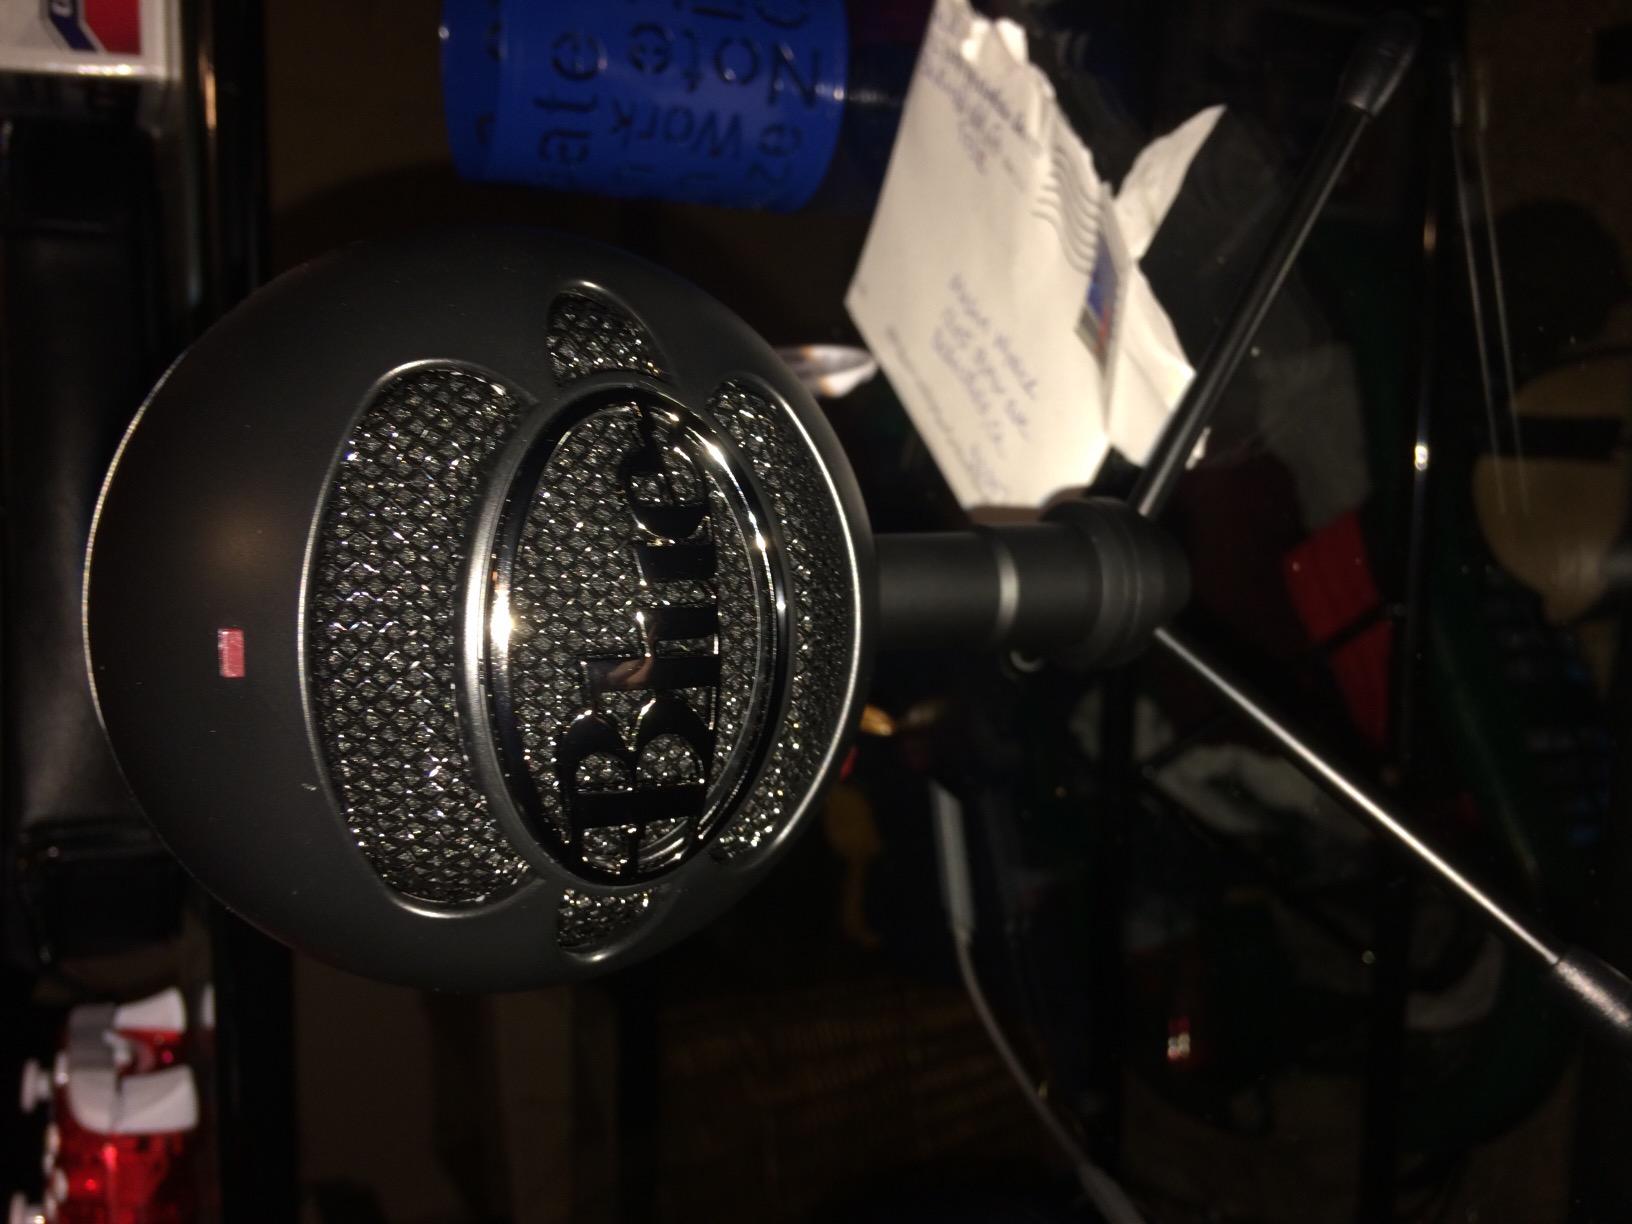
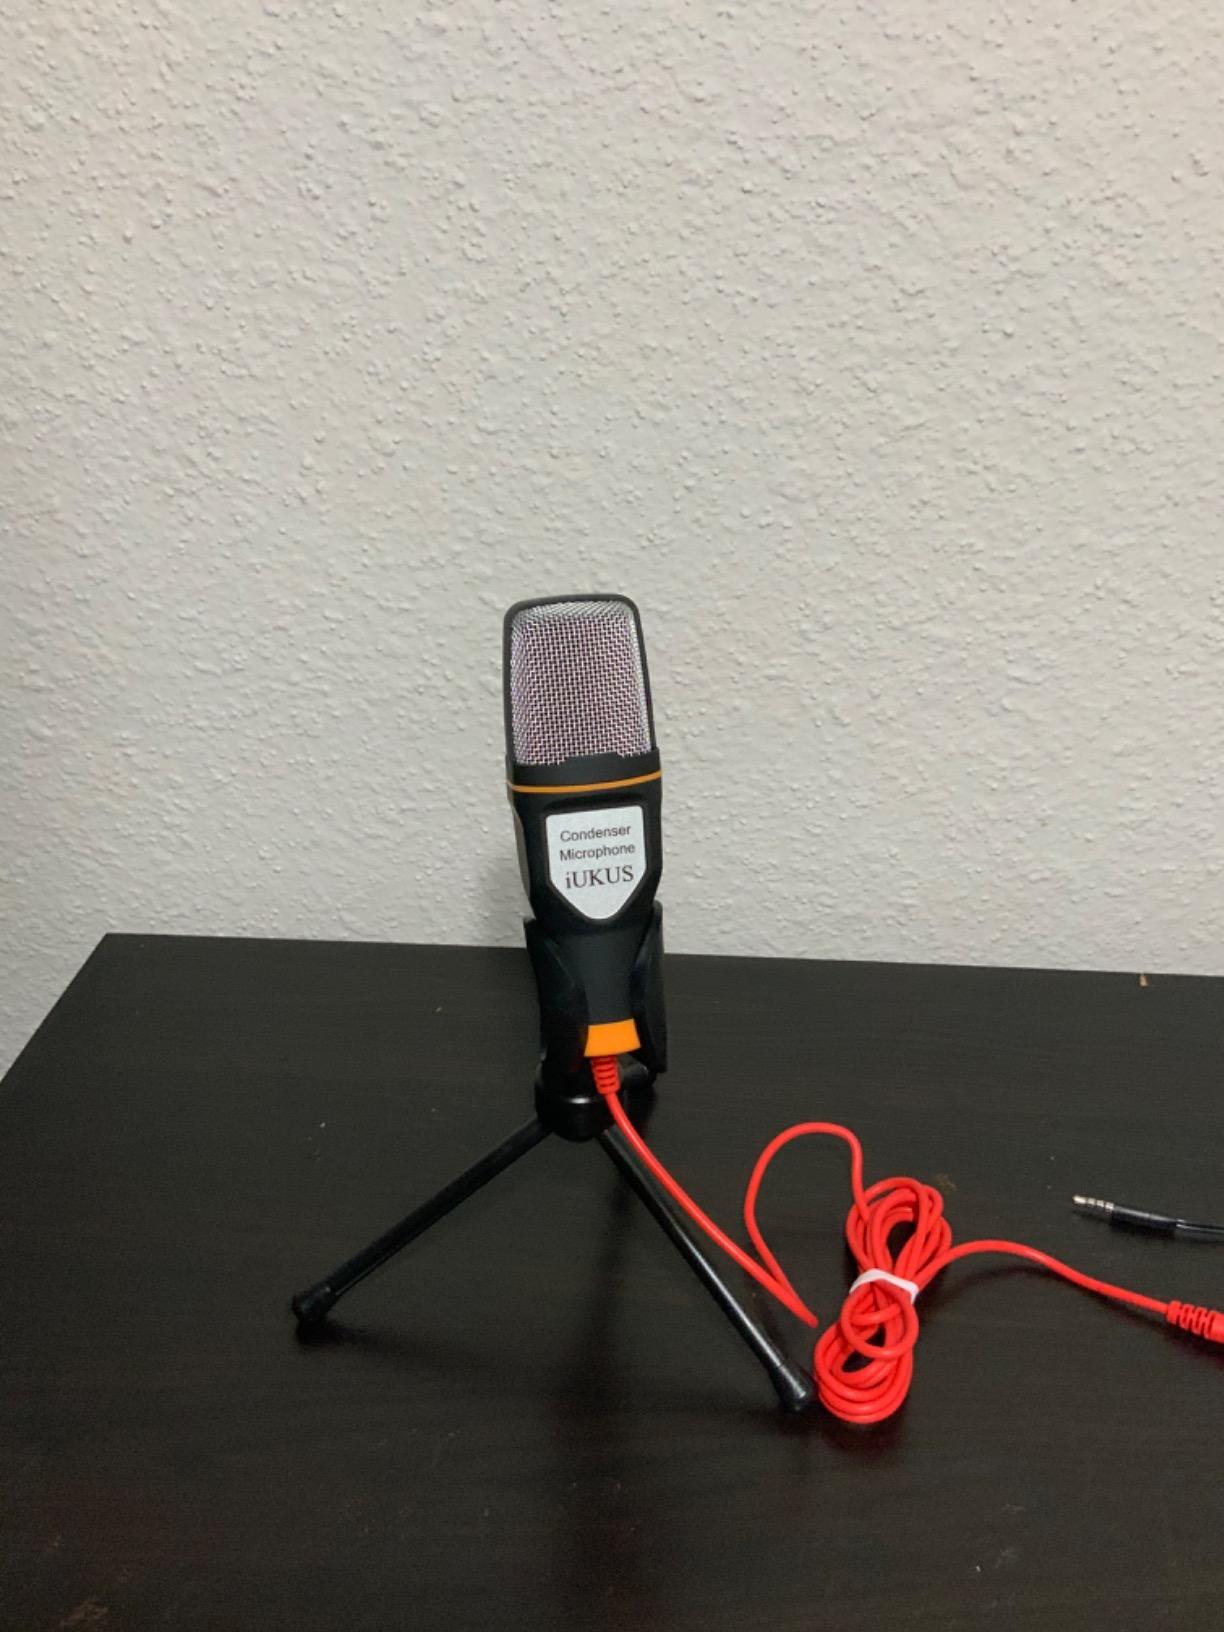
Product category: microphone
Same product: no